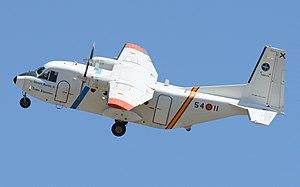
Le CASA C-212 est un avion de transport tactique et logistique biturbopropulseur. Il est capable d'effectuer des missions de parachutage, de transport militaire, d'évacuation sanitaire et de servir comme avion de patrouille maritime.